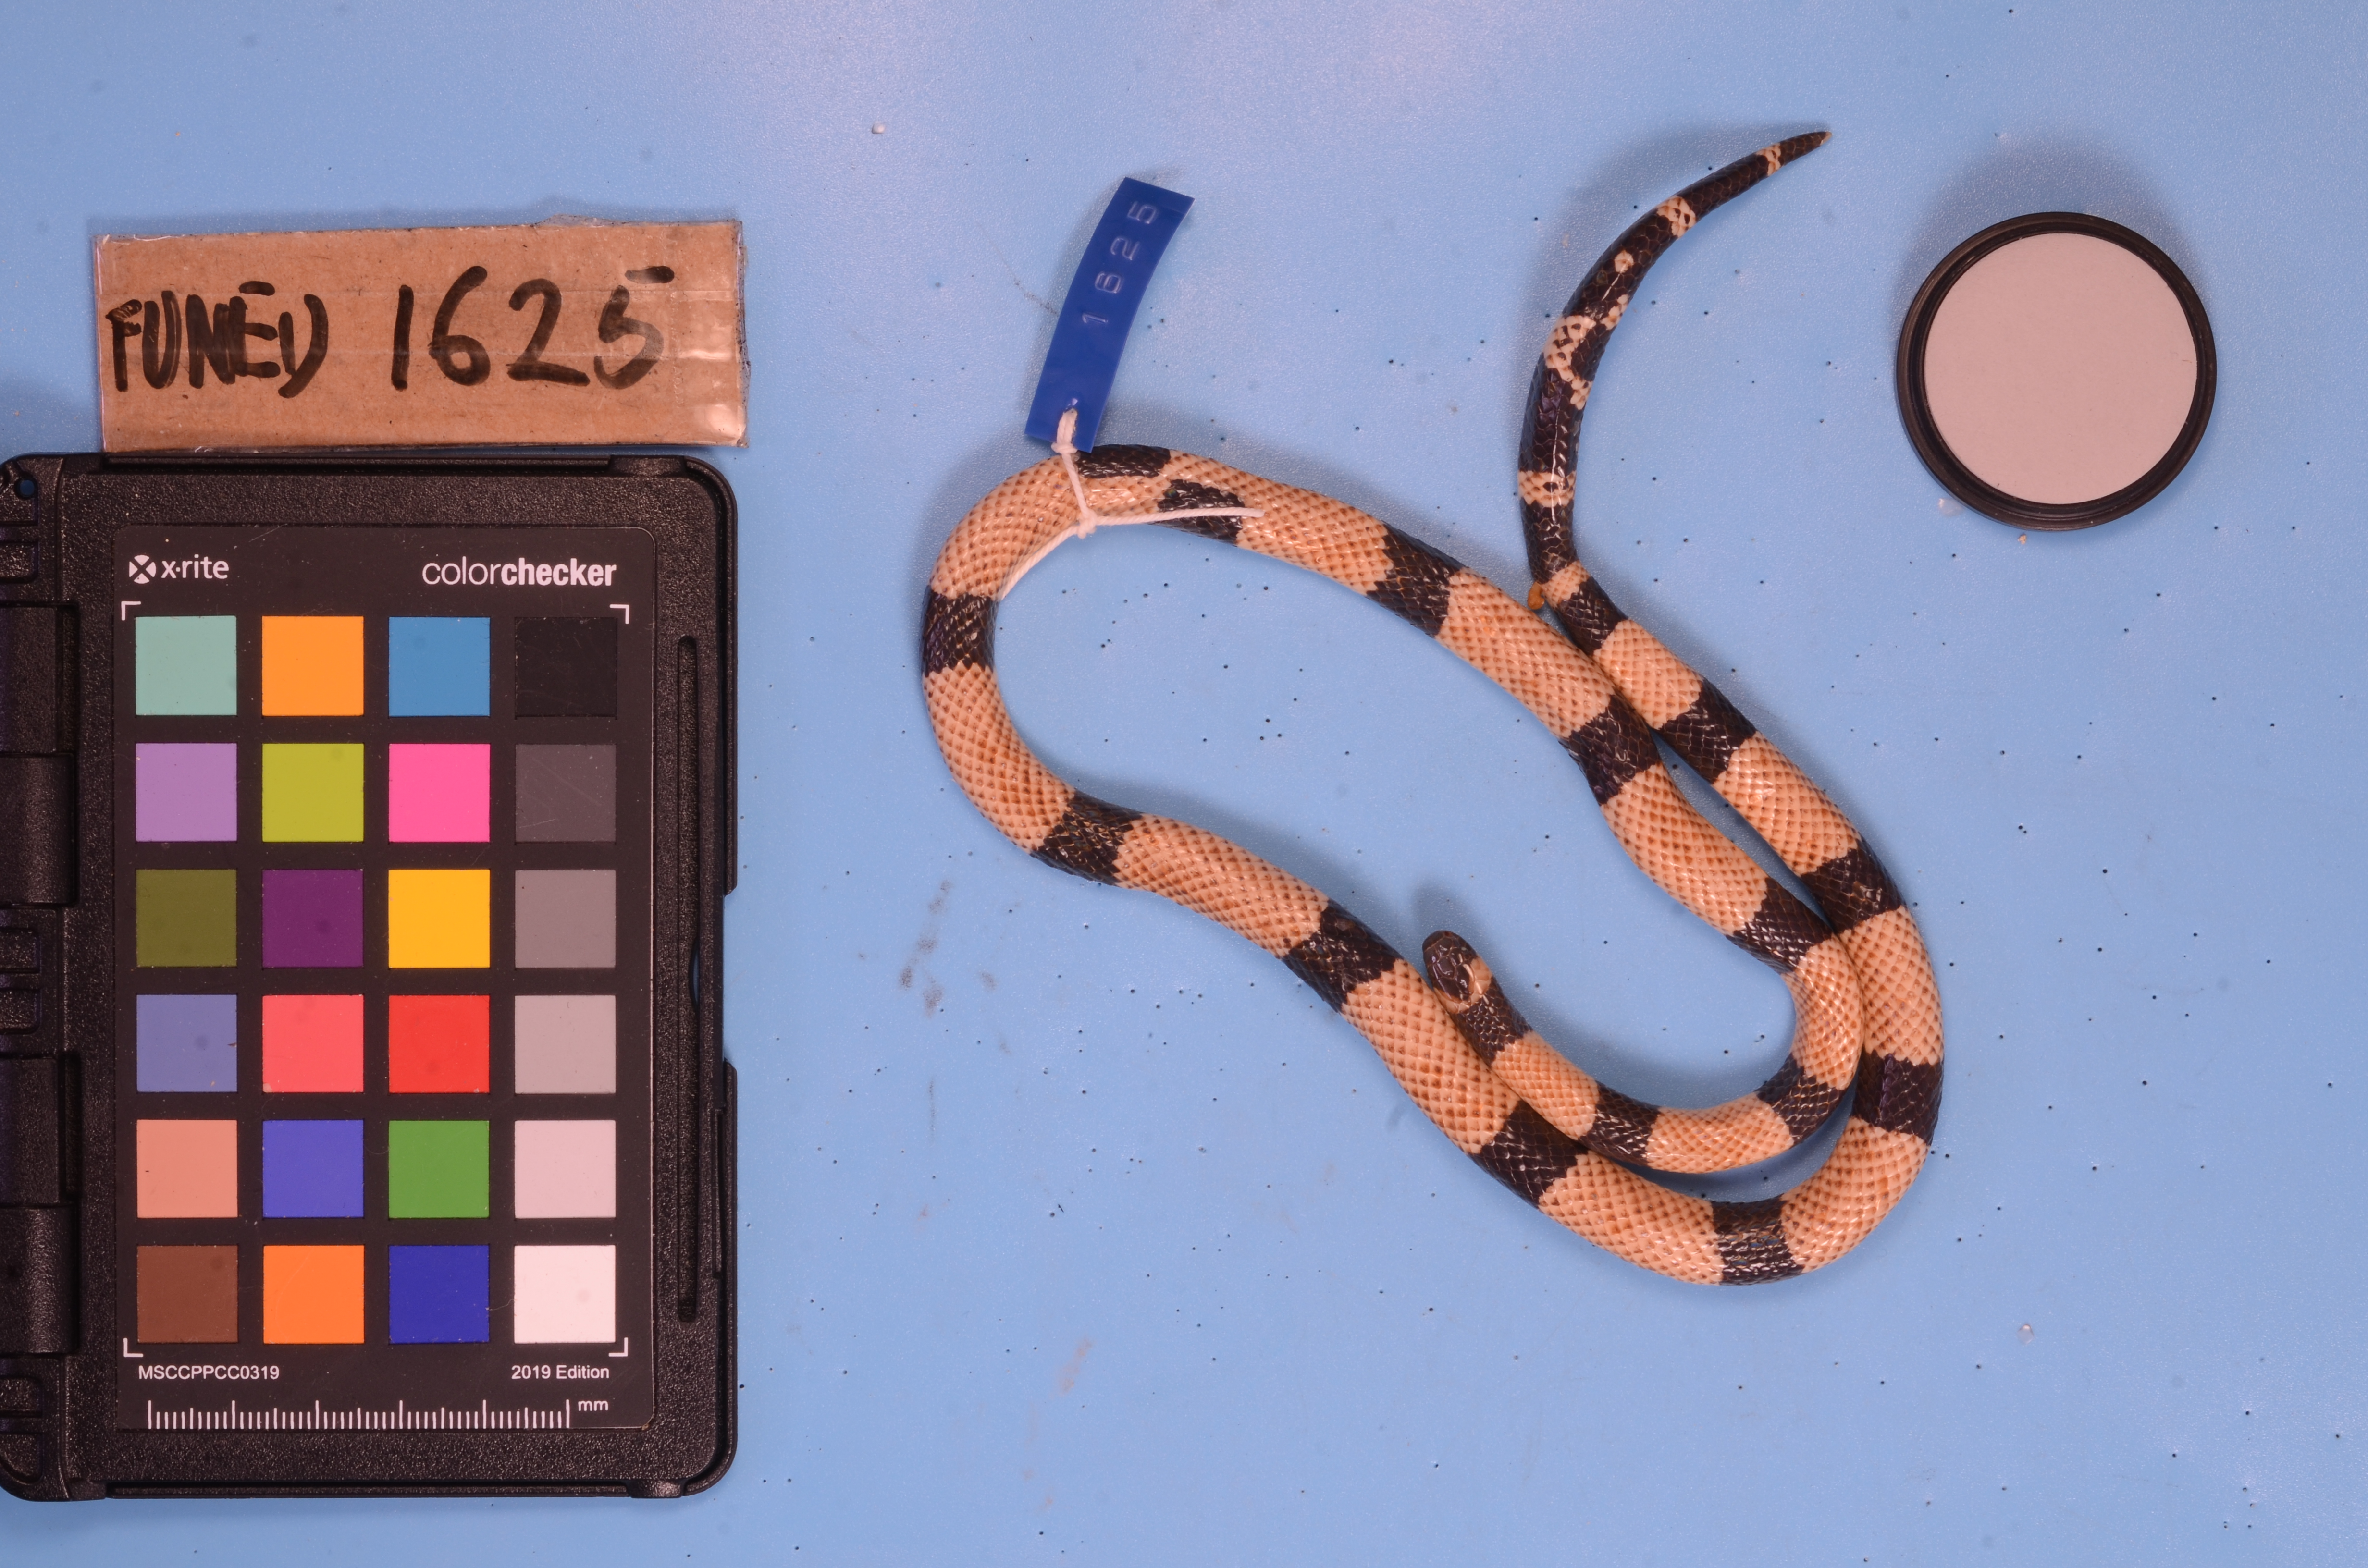
Species: Micrurus corallinus
View: dorsal
Mimicry status: model